Ravindra Prabhat

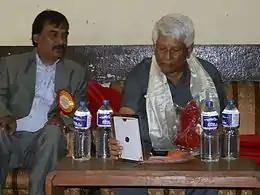
Ravindra Prabhat with Nepali politician Arjun Narasingha in Kathmandu, Nepal, 2013

Prabhat has written and edited works on Hindi blogging and has also published his writing in the form of a blog. He started blogging in 2007 and has published fiction as well as reviews of other blogs.